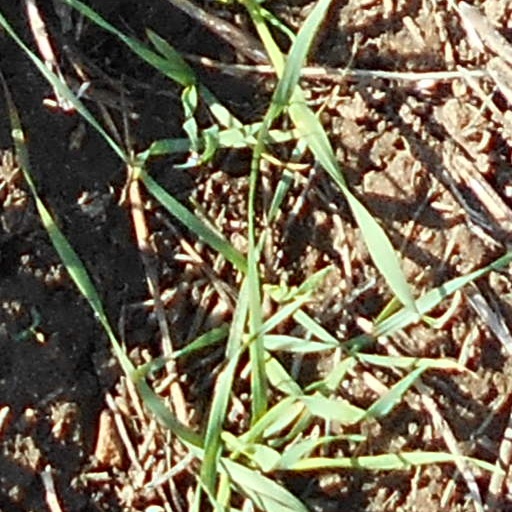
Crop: wheat